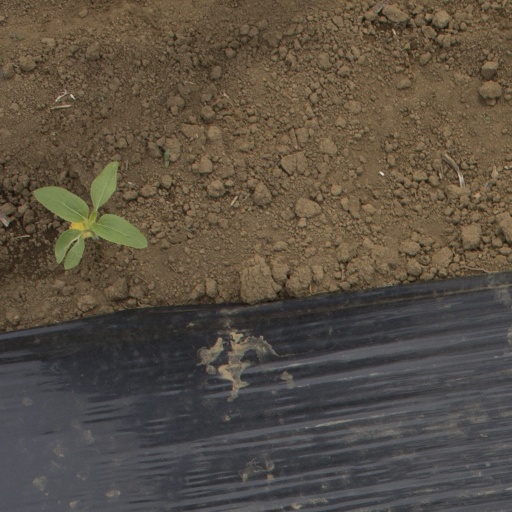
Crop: Jerusalem artichoke